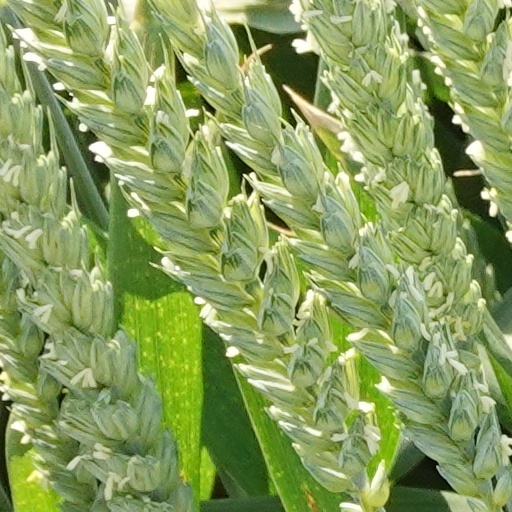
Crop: wheat